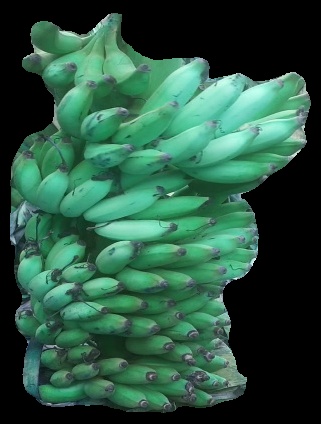
Variety: elakki-bale
Grade: grade1